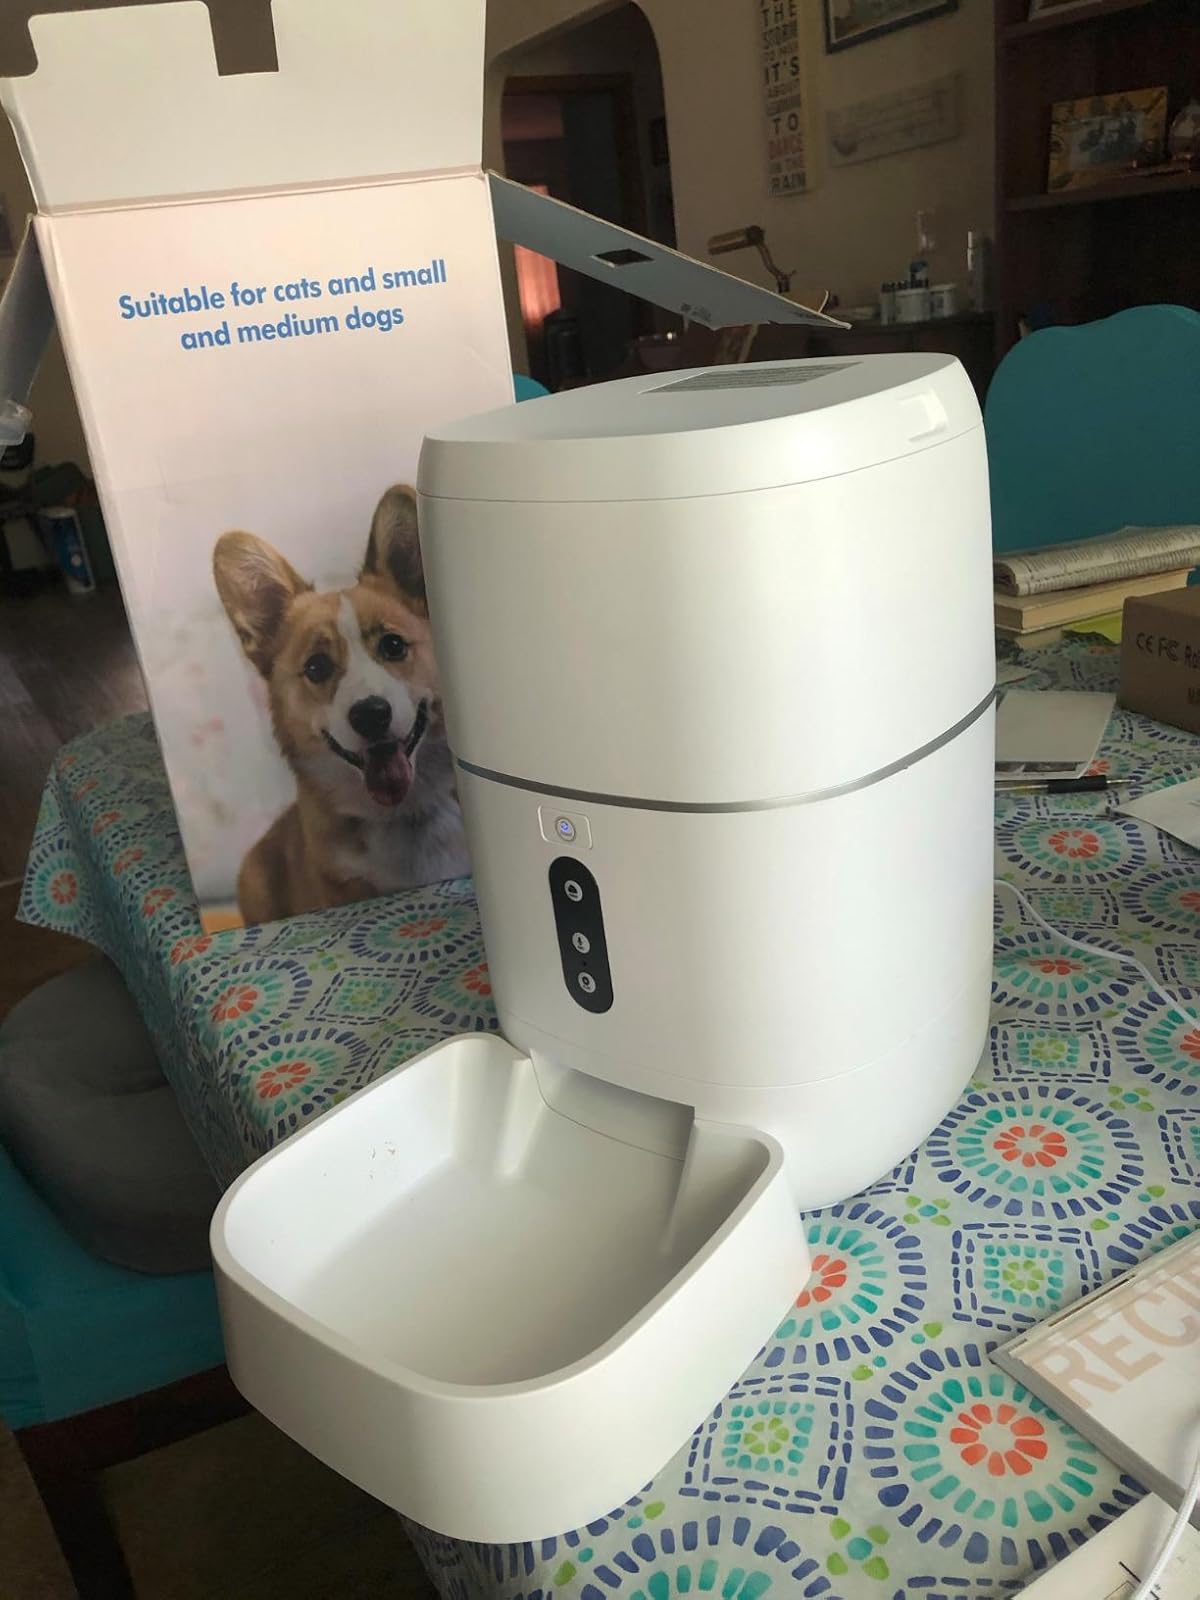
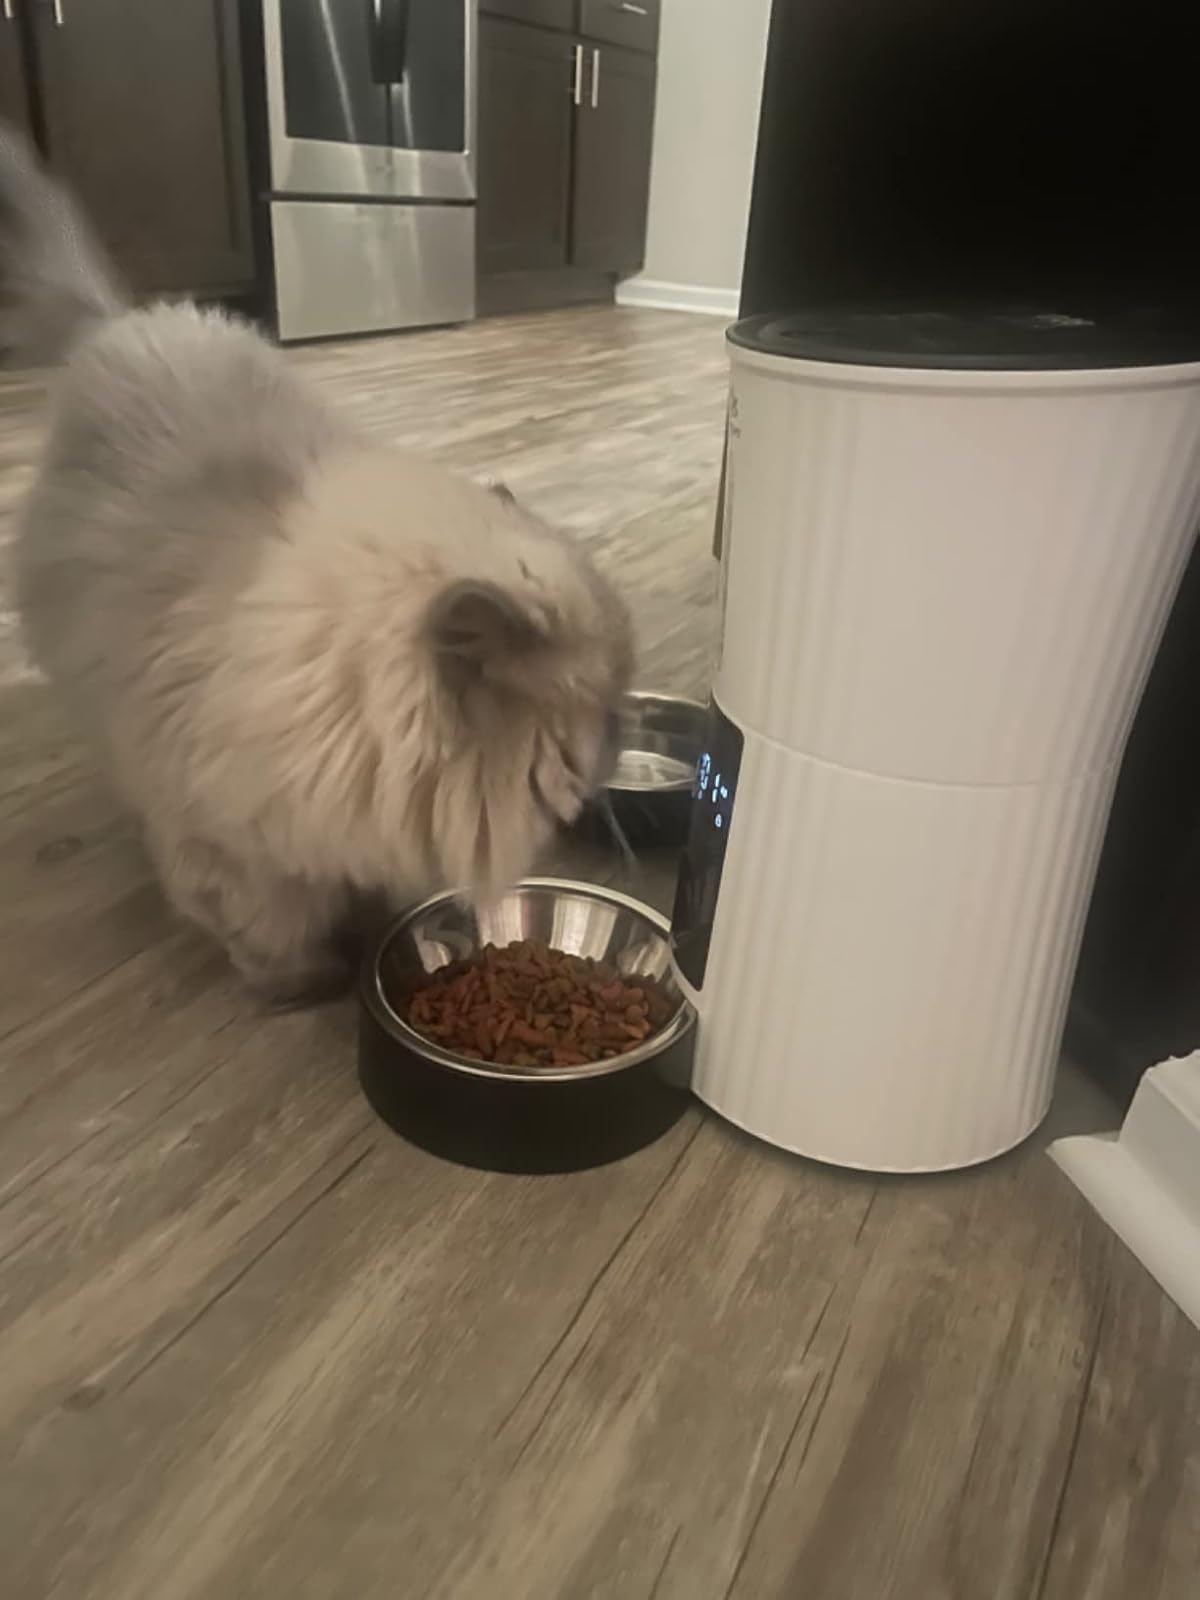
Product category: items_feeder
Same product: no